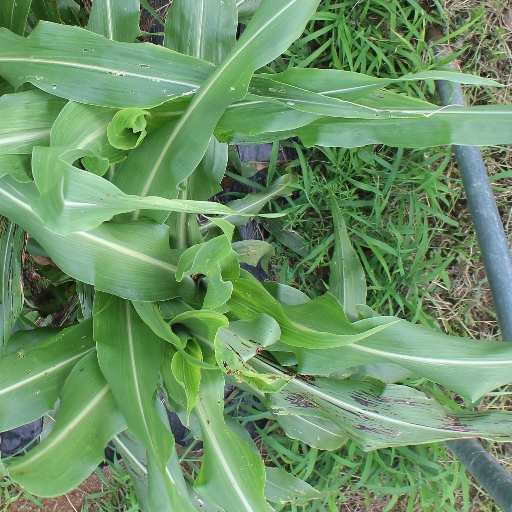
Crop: sorghum